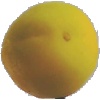
Label: Peach 2